Anne Burras

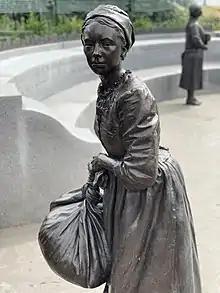
Statue of Anne Burras included in the Virginia Women's Monument

Anne Burras, later known as Anne Laydon, was an early English settler in Virginia and an ancient planter. She was the first English woman to marry in the New World, and her daughter Virginia Laydon was the first child of English colonists to be born in the Jamestown, Virginia, colony. Anne Burras arrived in Jamestown on October 1, 1608, on the "Mary and Margaret", the ship bringing the Second Supply. She came as a 14-year-old maid (lady-in-waiting) to Mistress Forrest.